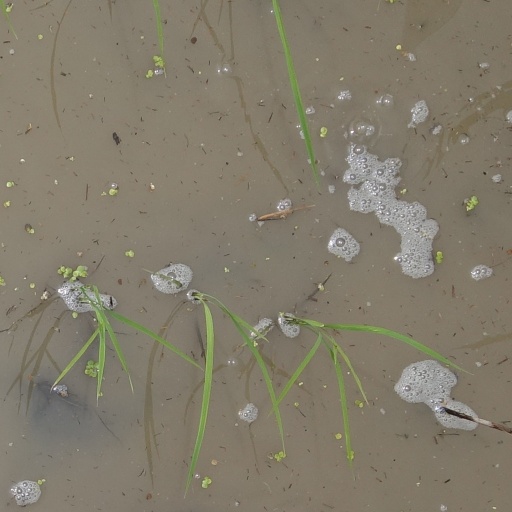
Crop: rice